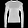
Label: Pullover